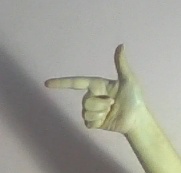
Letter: yaa